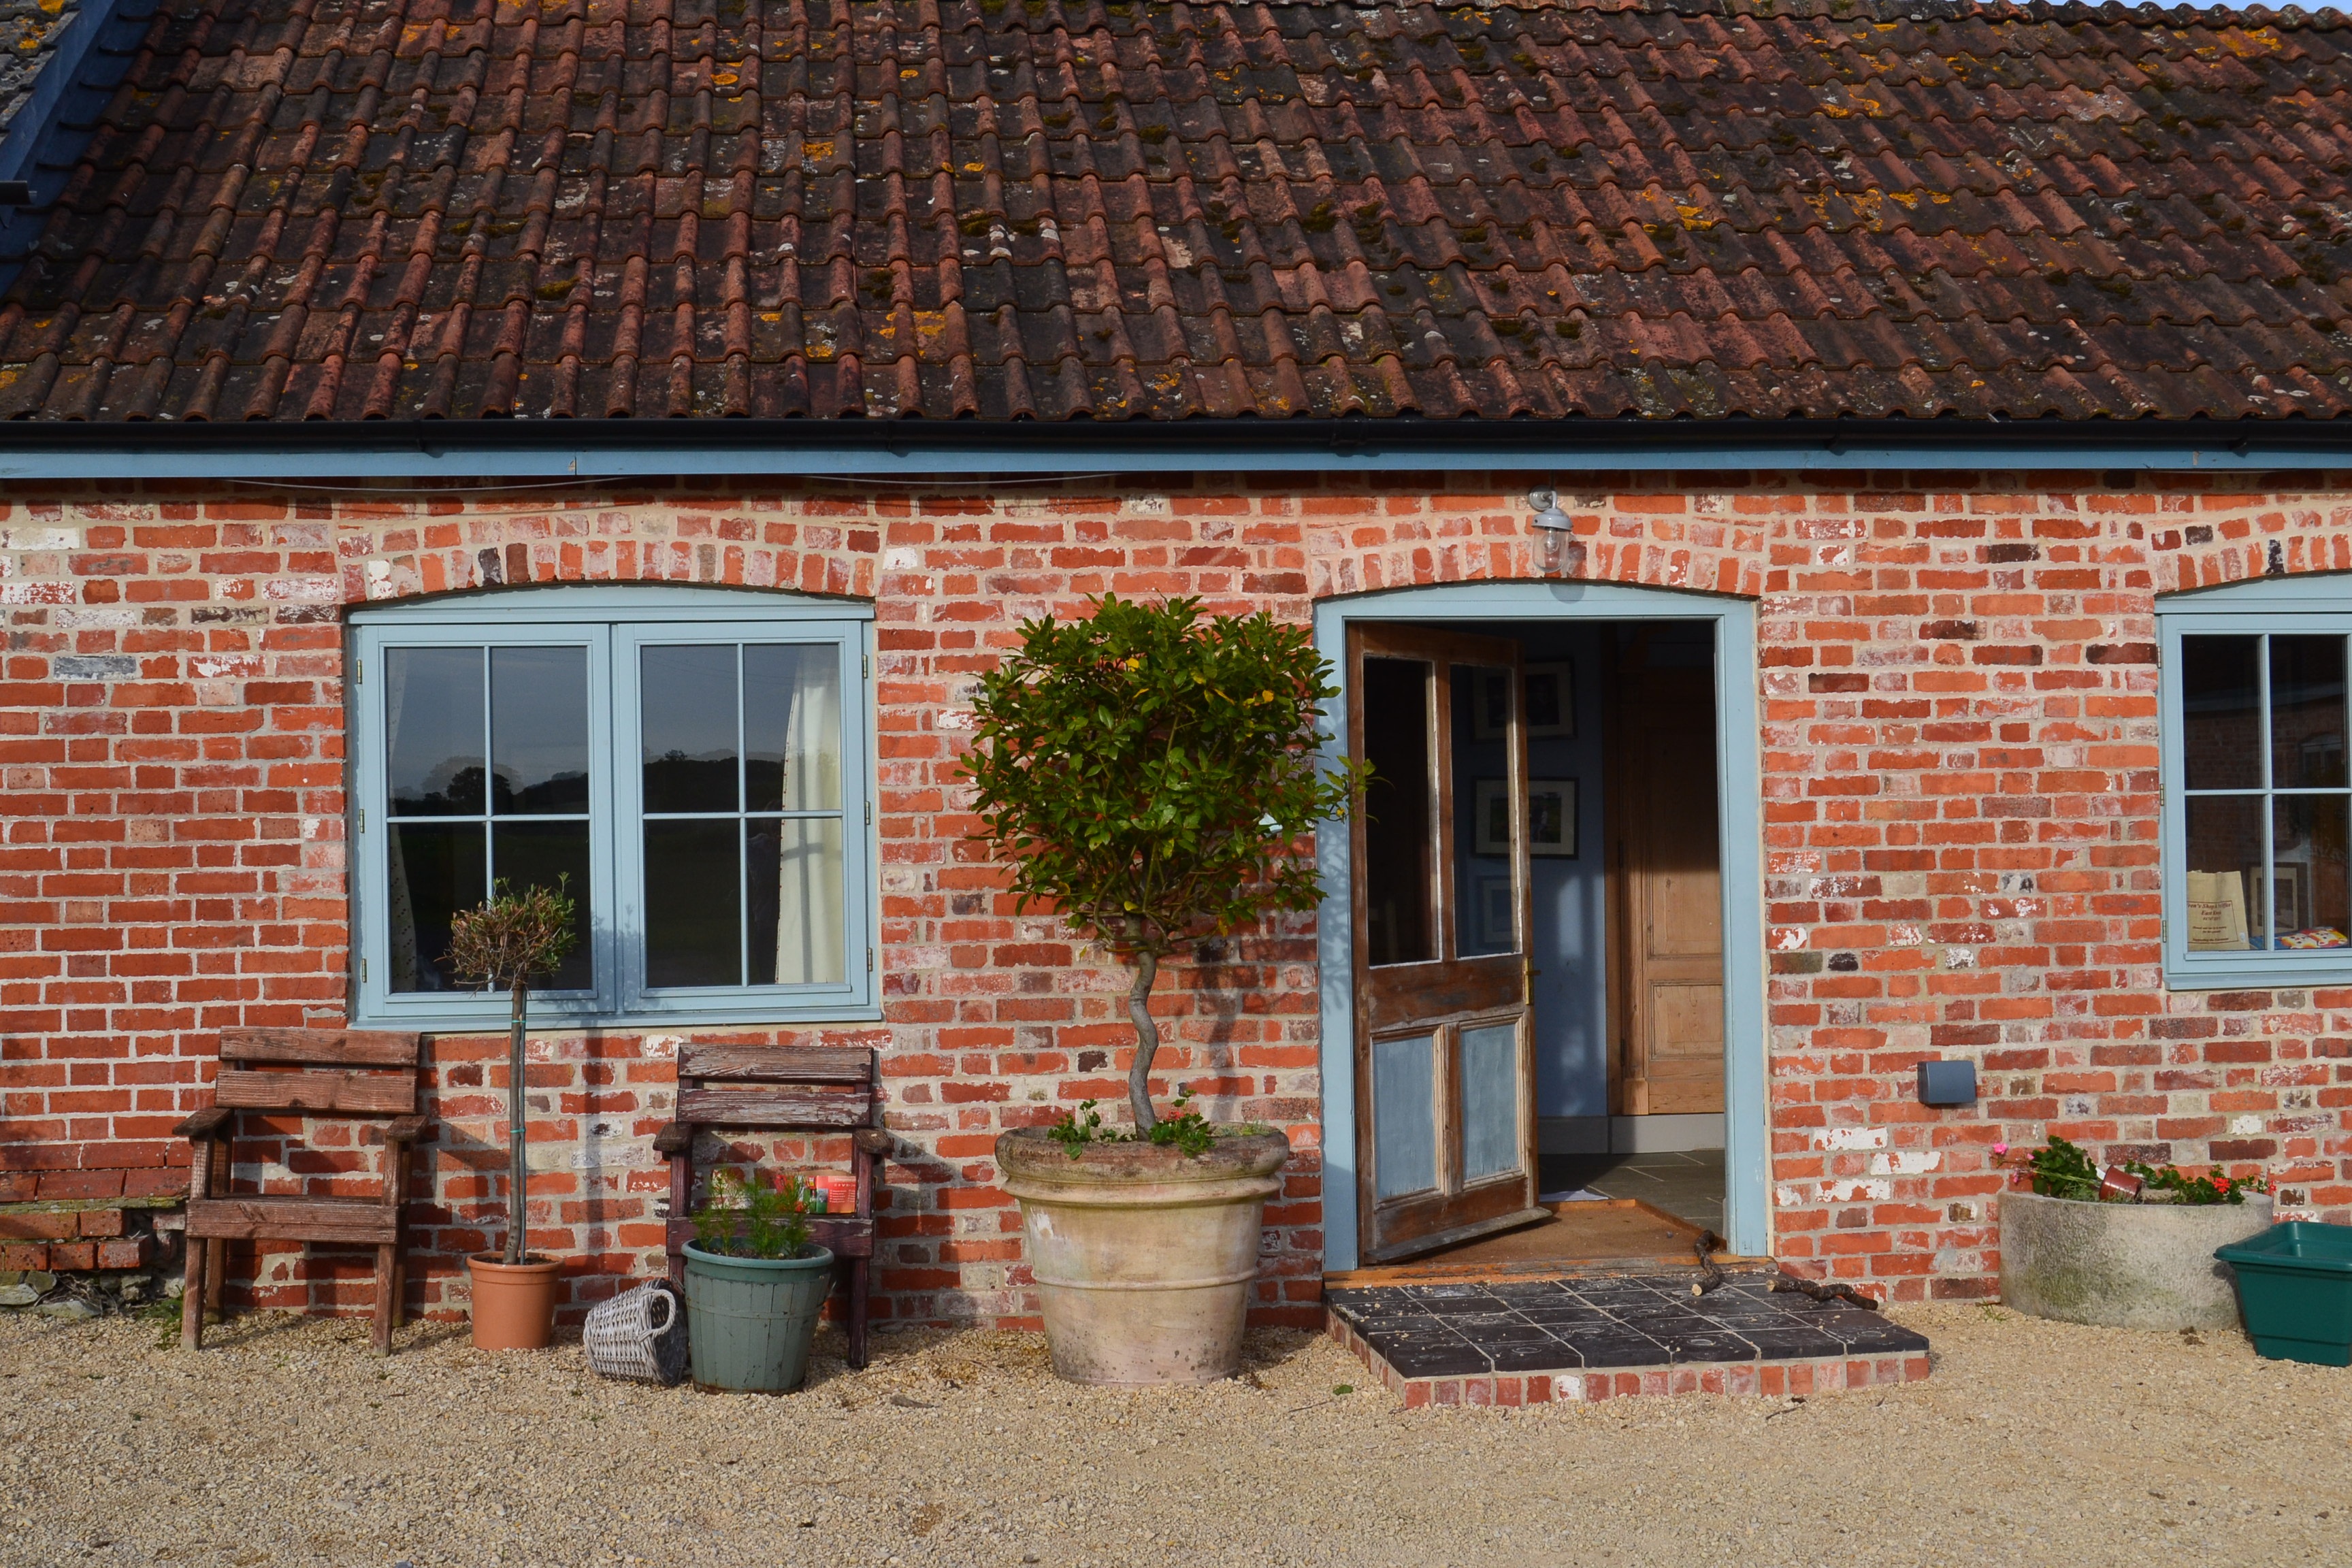
tree, wood, house, window, roof, building, old, home, shed, porch, red, cottage, backyard, cozy, facade, property, blue, brick, door, front door, farmhouse, bricks, estate, log cabin, brickwork, input, siding, real estate, outdoor structure